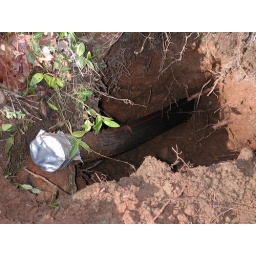
One end of the sleeve, near the water meter. The other end is near the house 156 feet away.